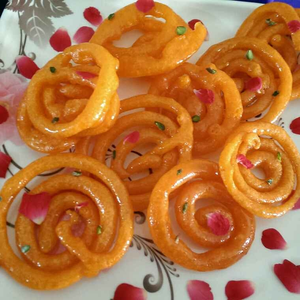
Dish: jalebi